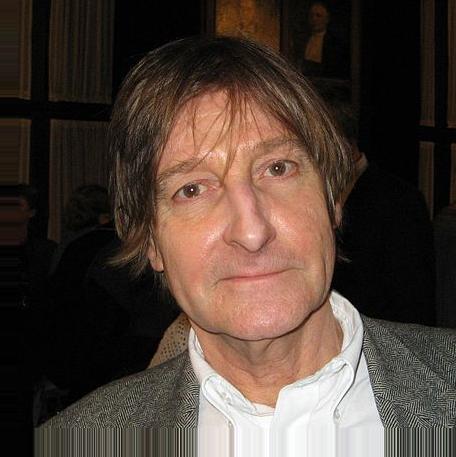
Age: 66